Cherbourg

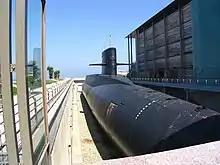
"Le Redoutable", a symbol of the flourishing local economy of the postwar period, became a tourist attraction in 2002.

From 1847, the geographical and technical properties of the port of Cherbourg attracted shipping companies linking European ports to the east coast of the United States. At the end of the 1860s, the ships of the Royal Mail Steam Packet Company and the Hamburg America Line anchored in the harbour before crossing the Atlantic. After leaving Southampton, England, the RMS "Titanic" made its first stop at Cherbourg on 10 April 1912, during its maiden voyage, where an additional 274 passengers embarked. In 1913, Cherbourg received 500 ships and 70,000 passengers.